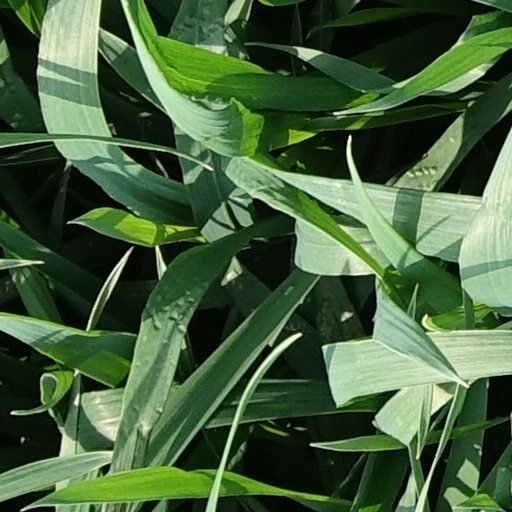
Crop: wheat